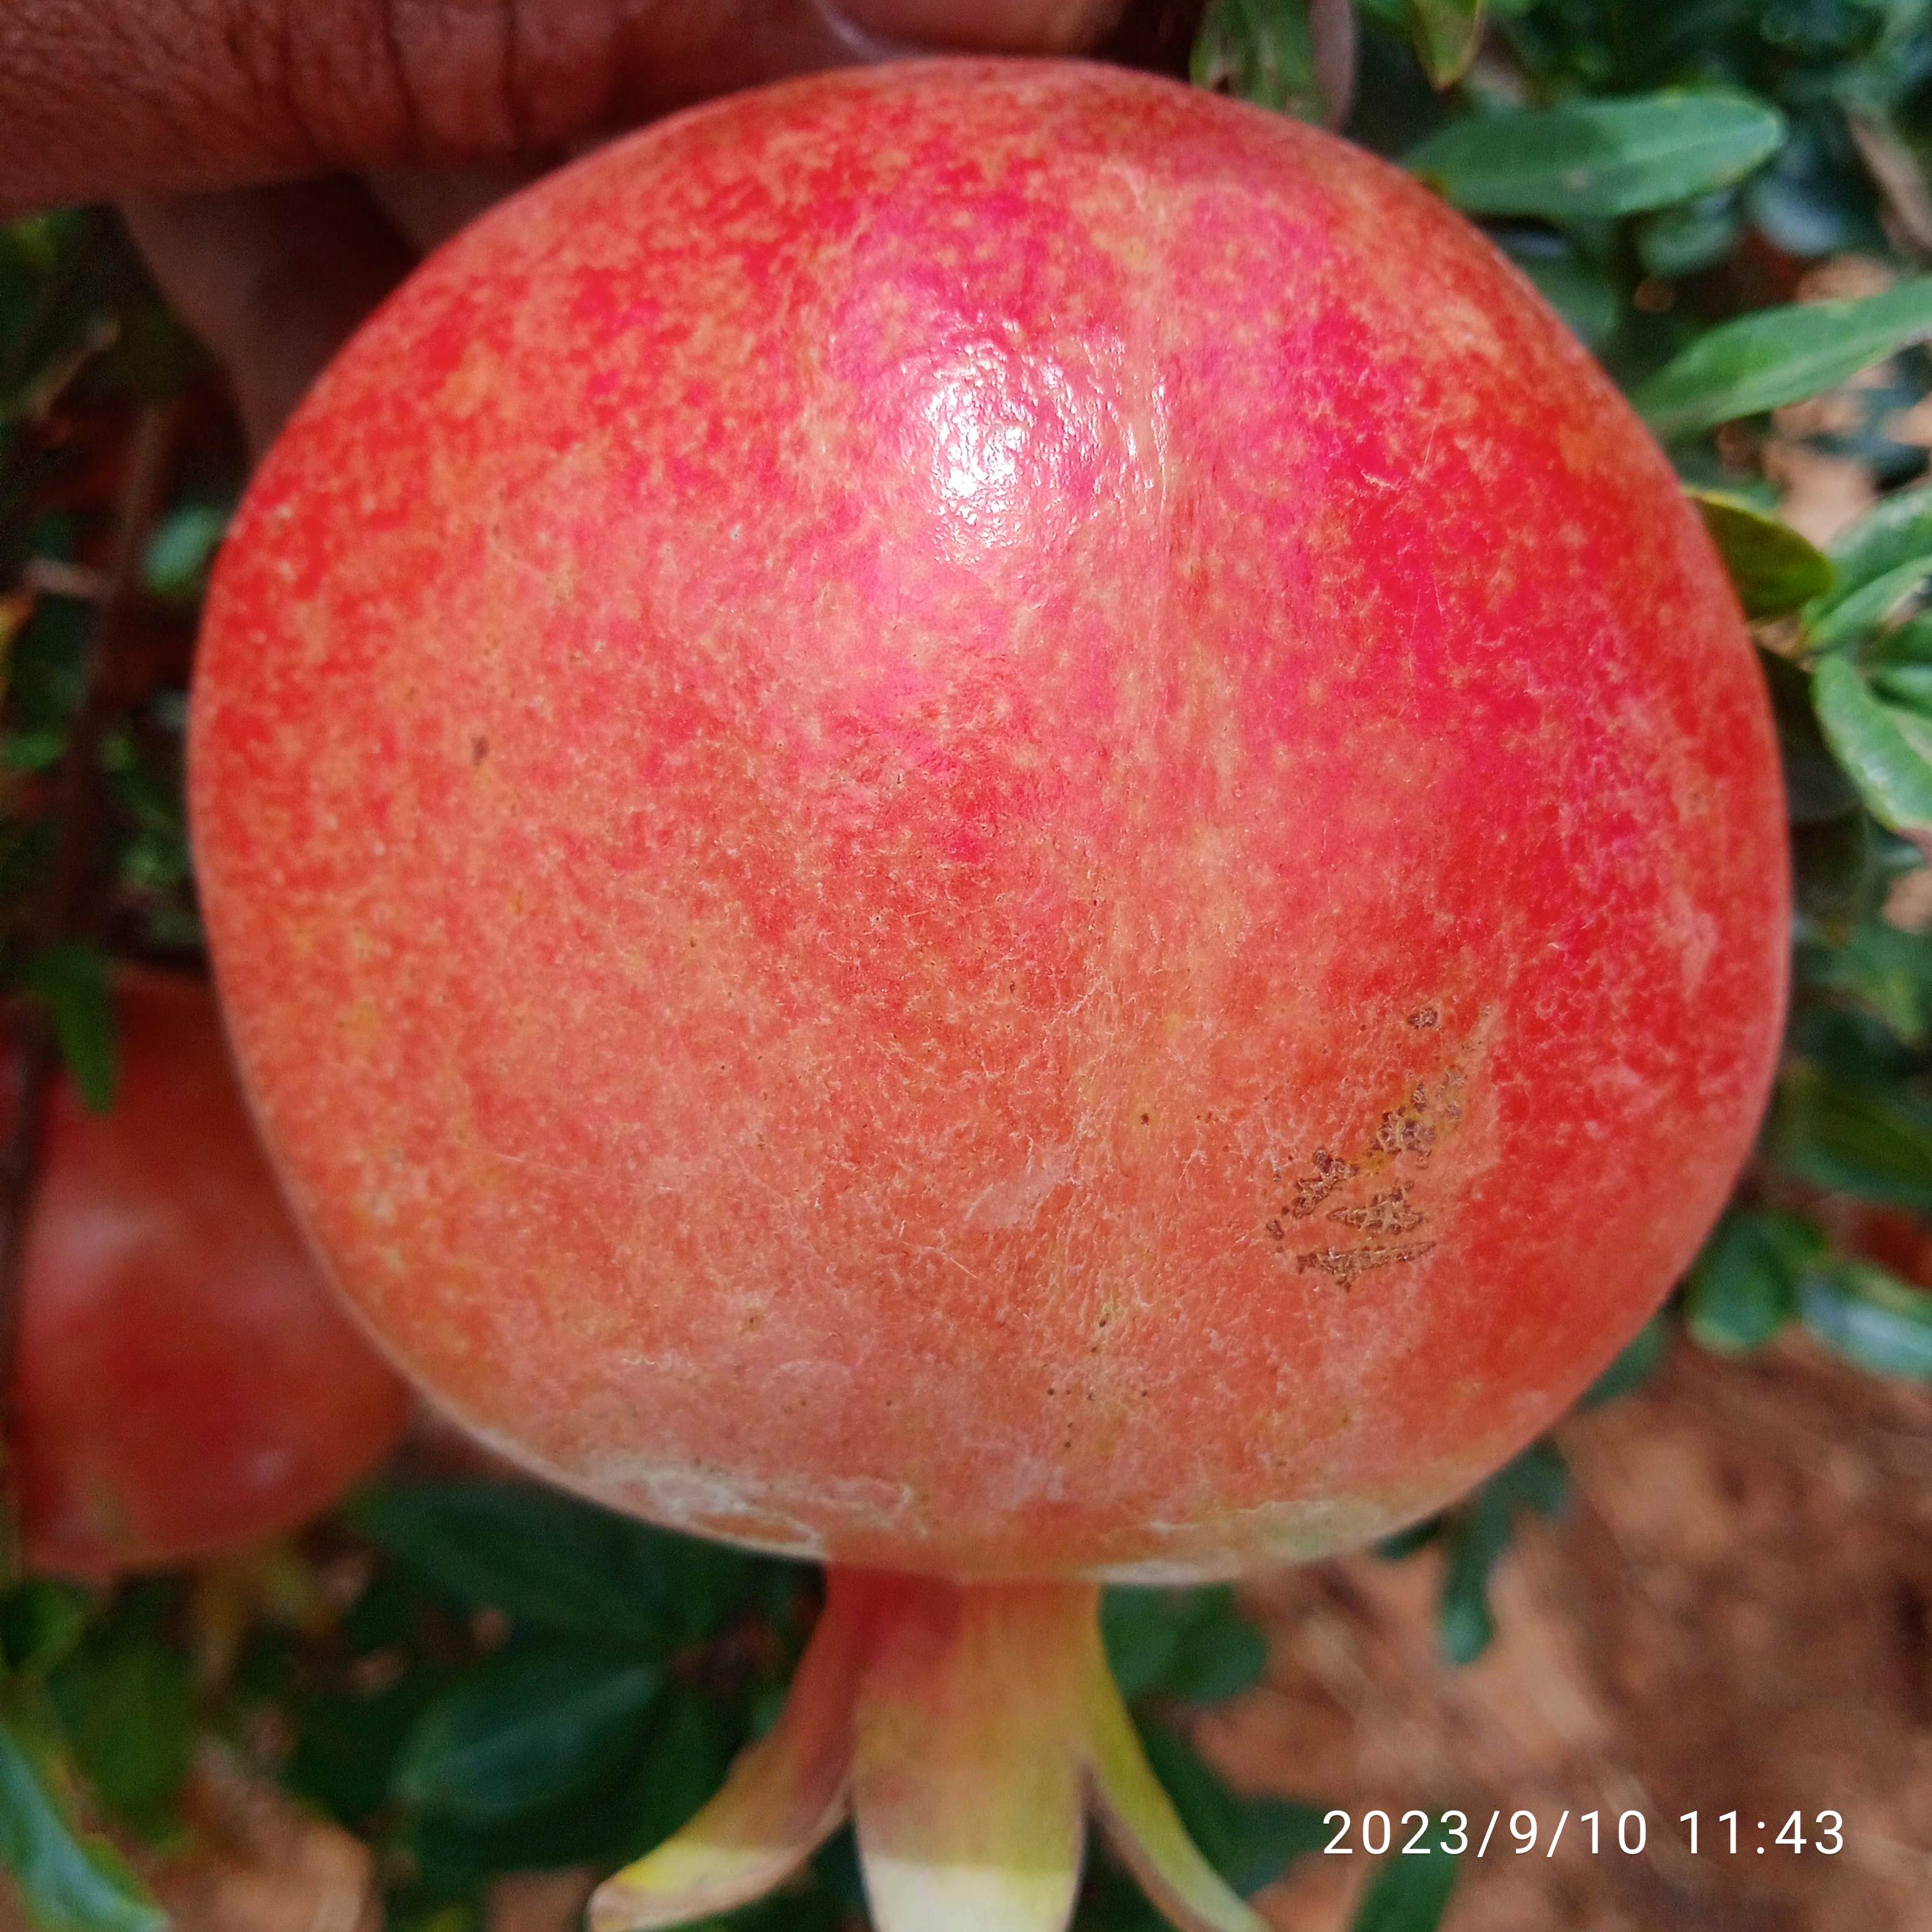
Label: Healthy